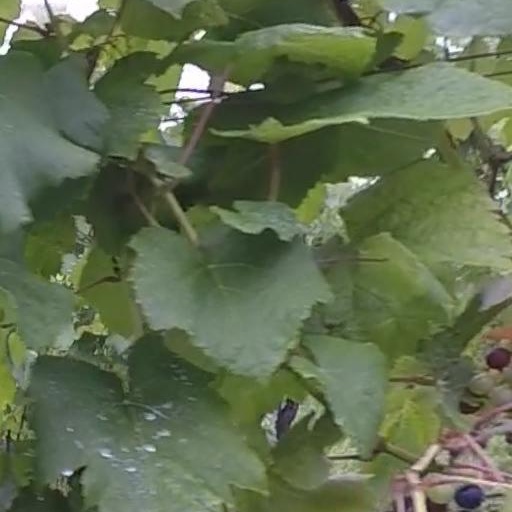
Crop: grape